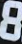
Number: 8